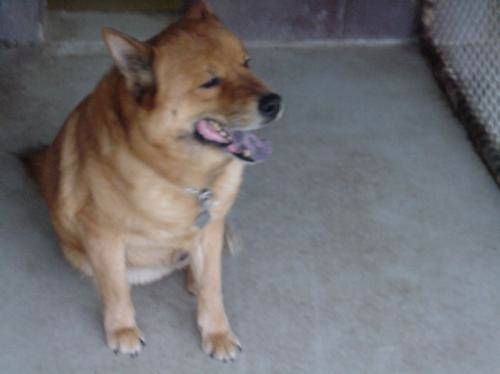
Label: dog